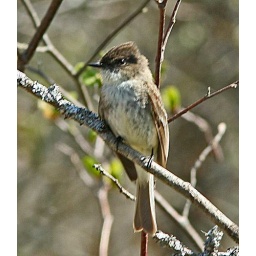
The male of a pair apparently nesting under the first bridge on the Palmeter Woods trail.